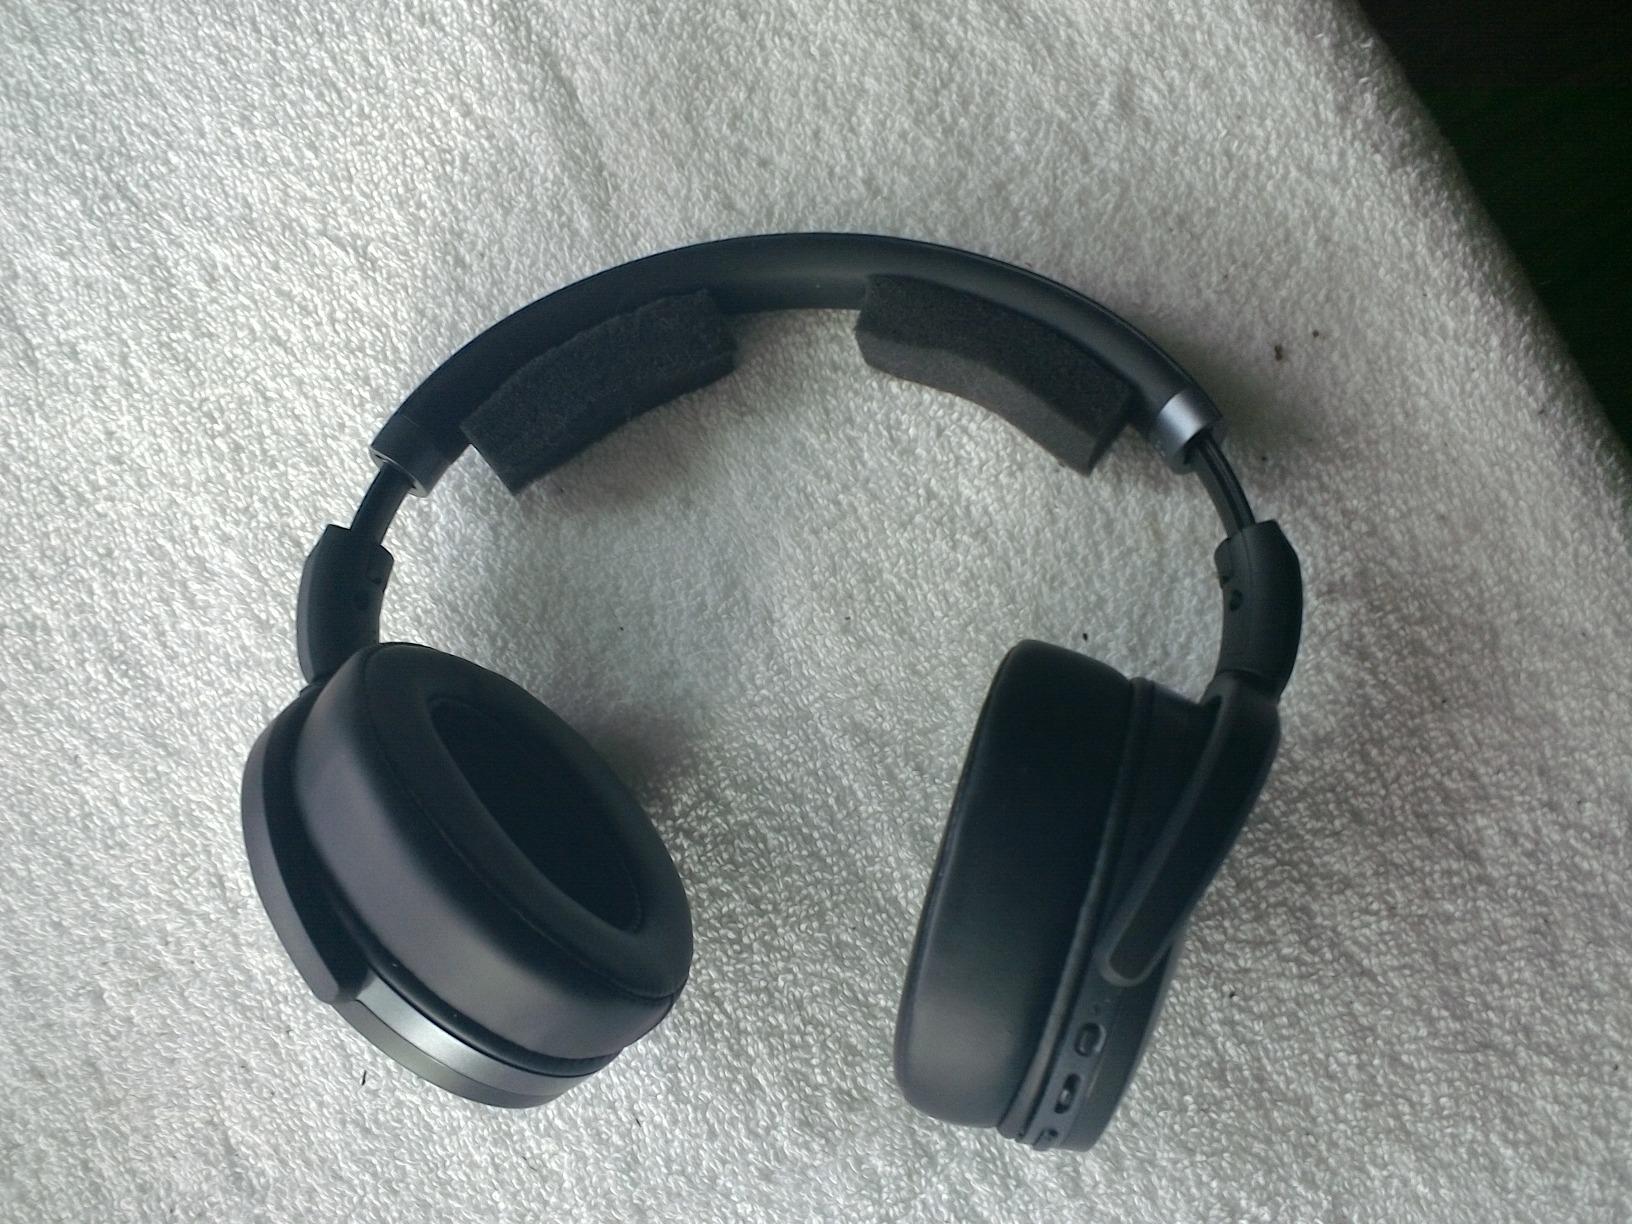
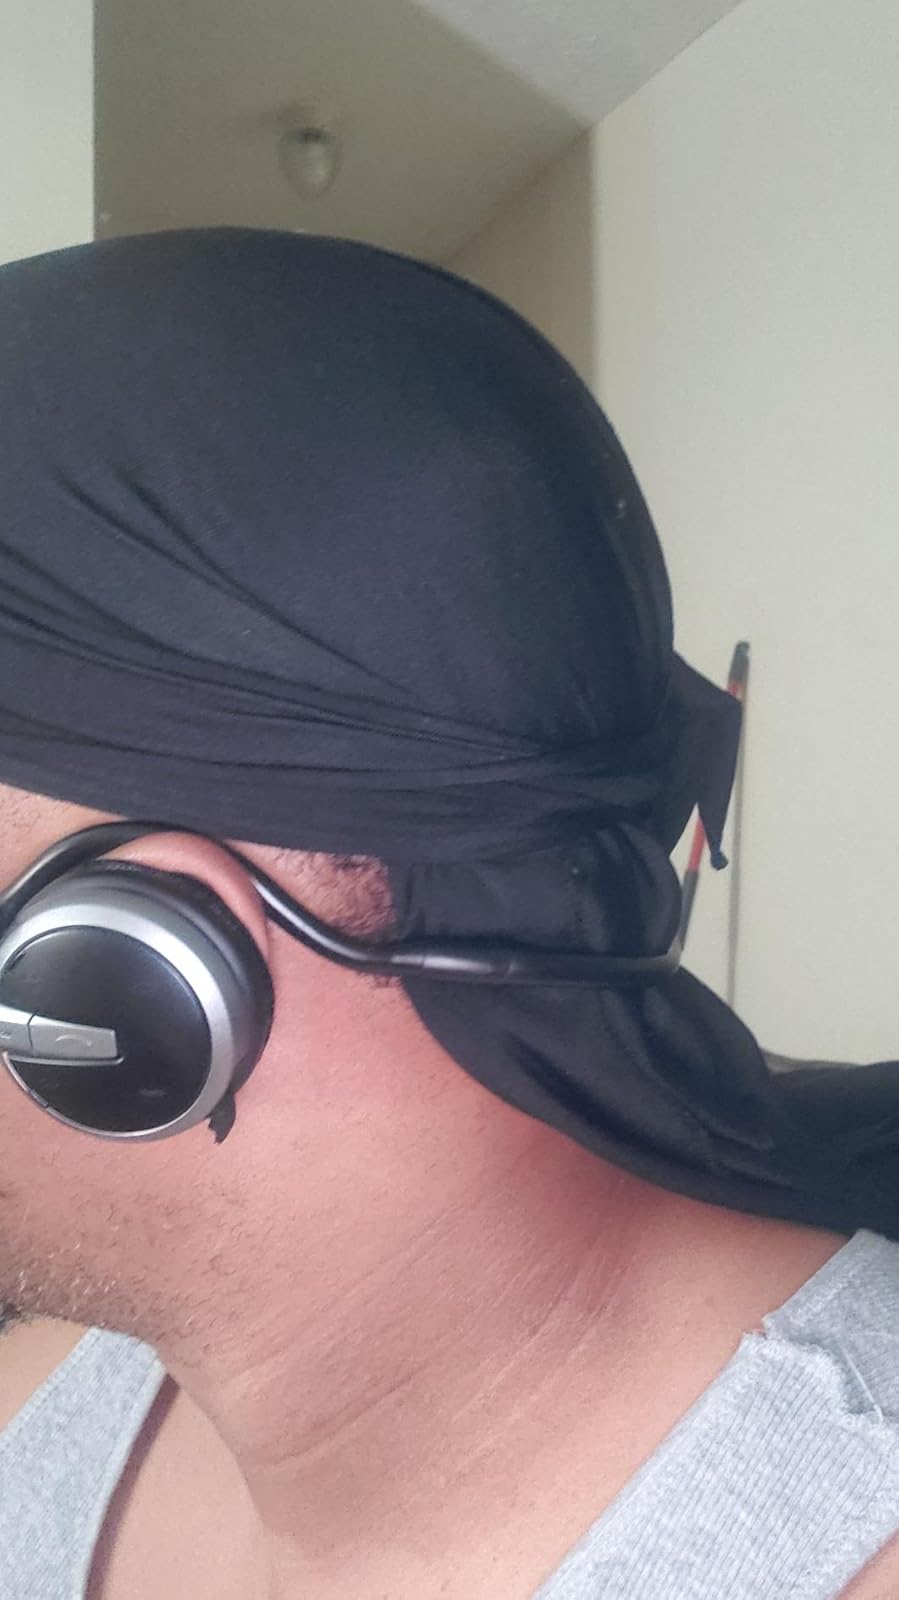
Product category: headphones
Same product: no